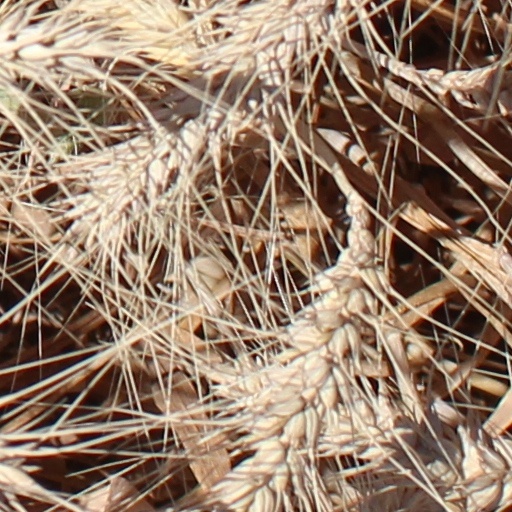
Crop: wheat